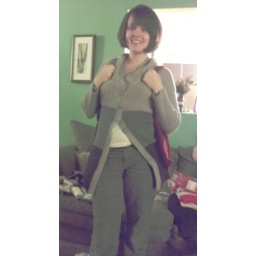
merri's sister beth models her new bags that she got for xmas, at her house in nh (photo by robert)